Question: How many bikes are outside the store?
Tambaya: Kekuna nawane awajan shagon?
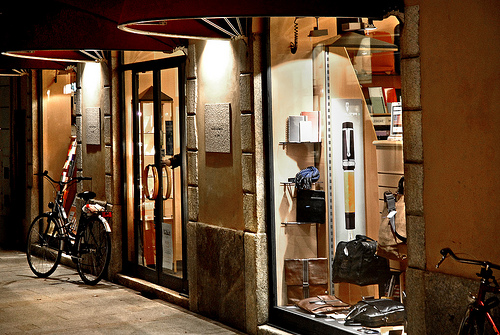
Answer: Two.
Amsa: Biyu.